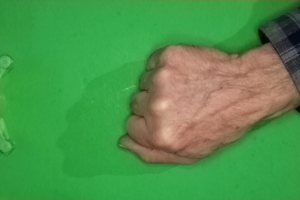
Label: rock